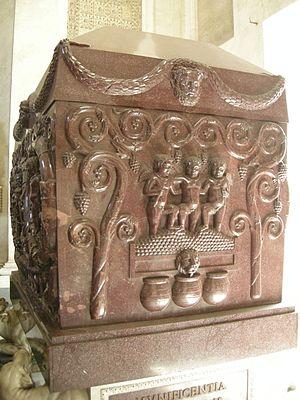
Le sarcophage de Constantine est un sarcophage antique en porphyre rouge provenant de l'église Santa Costanza à Rome, où a été enterrée la fille de l'empereur Constantin Ier, Constantine, et aujourd'hui conservée aux Musées du Vatican.